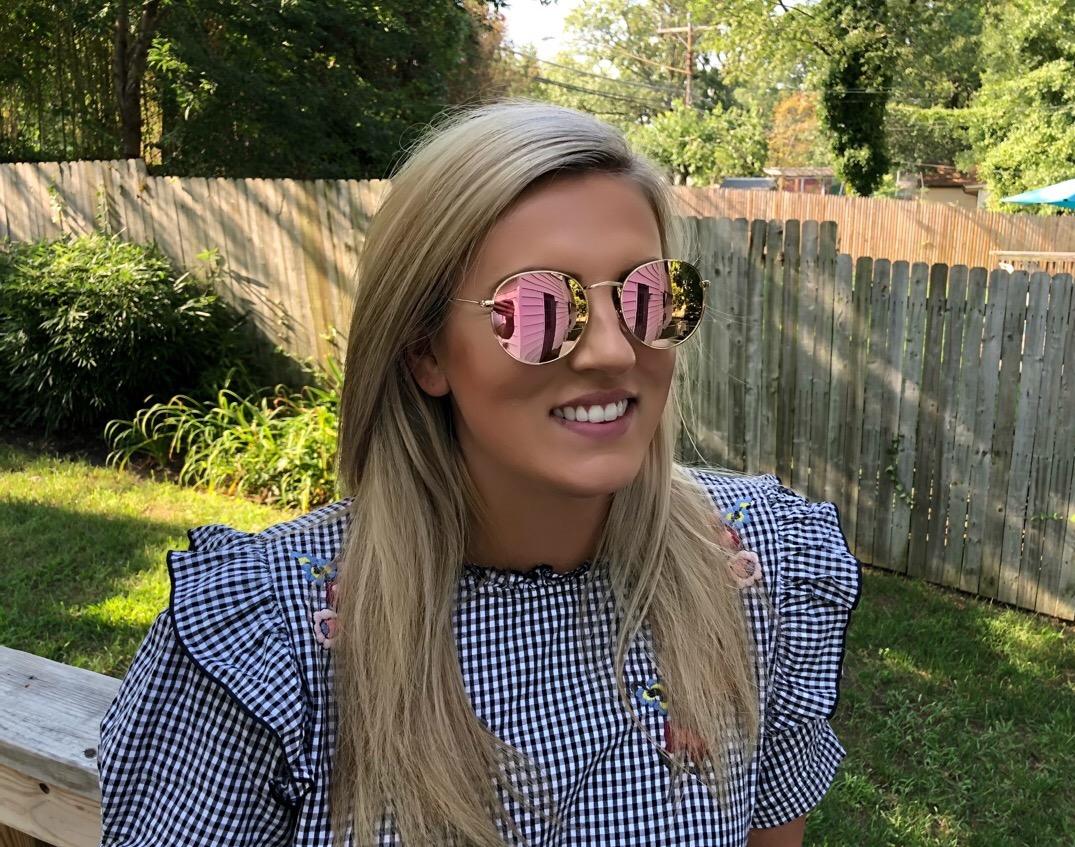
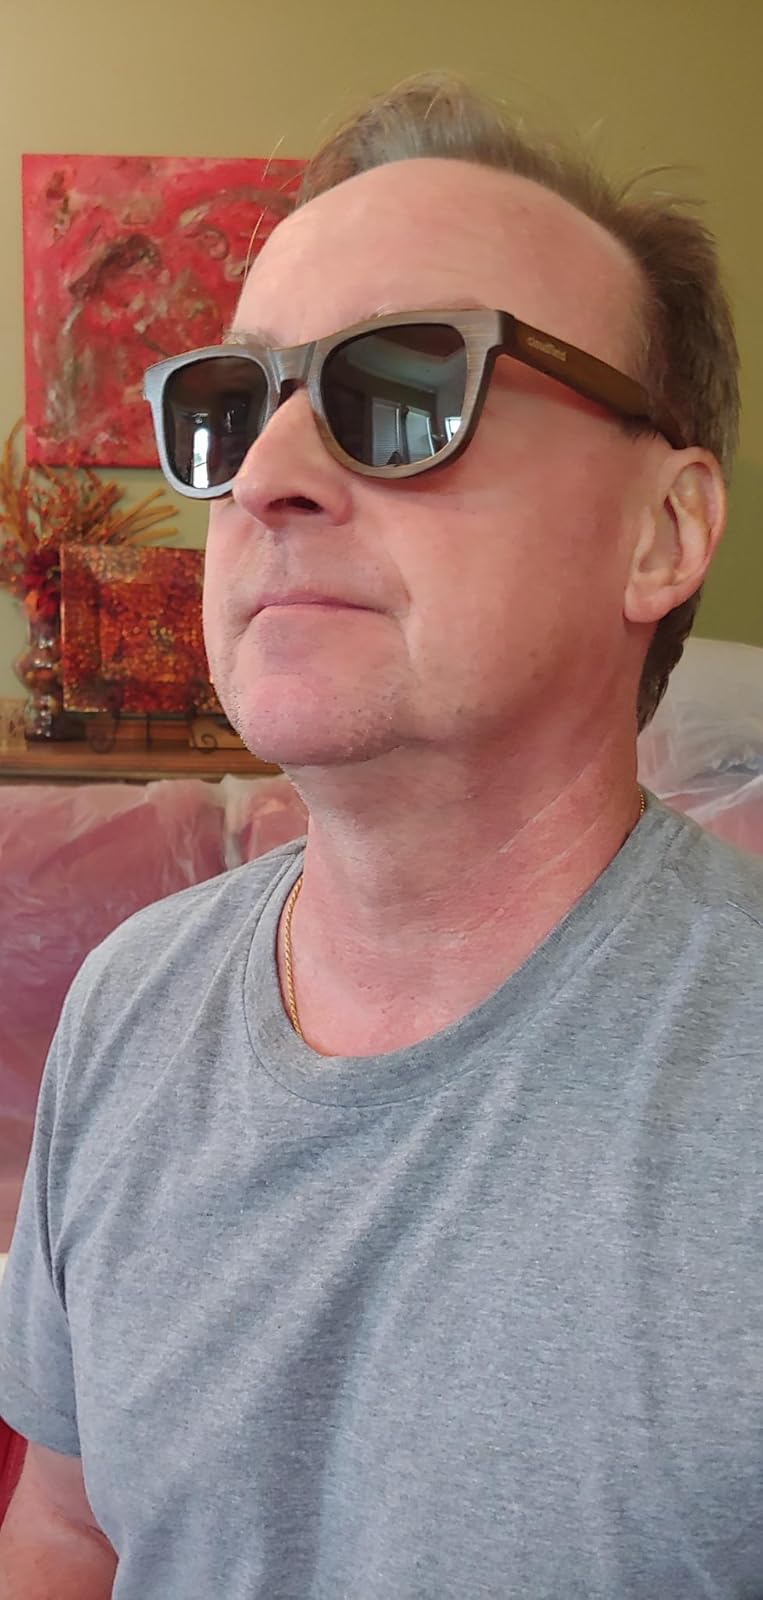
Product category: accessories_sunglasses
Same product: no